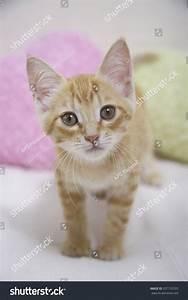
cat